Villarbasse massacre

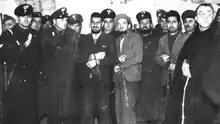
Giovanni Puleo, Francesco La Barbera and Giovanni D'Ignoti after their arrest

The Villarbasse massacre took place on November 20, 1945, in Villarbasse—about 20 km from Turin—where four men from Sicily (Pietro Lala, Giovanni D'Ignoti, Giovanni Puleo, and Francesco La Barbera) killed ten people: the men were sentenced to death, for the last application of capital punishment for common crimes in Italy.